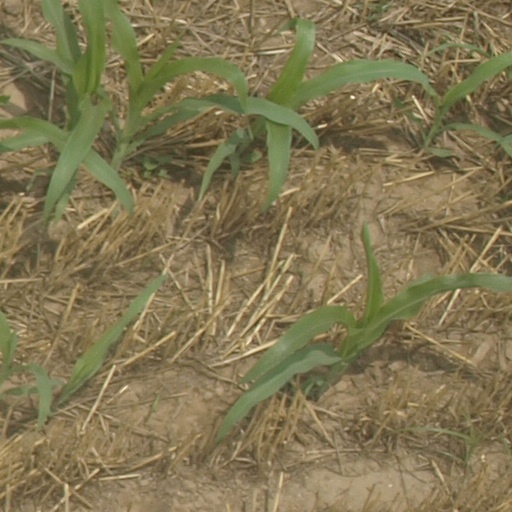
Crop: maize; corn